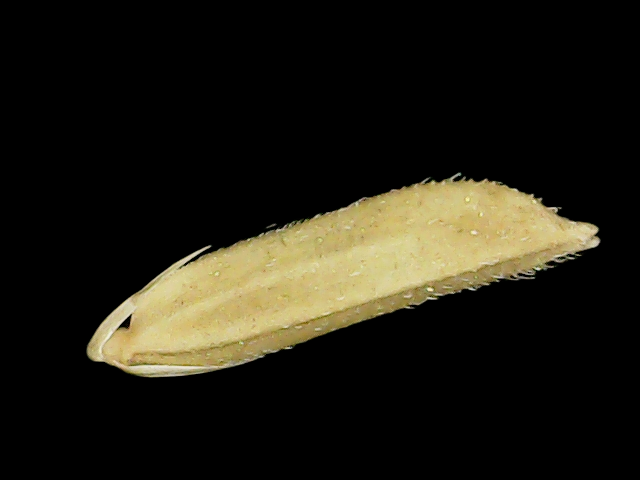
Rice variety: Binadhan20